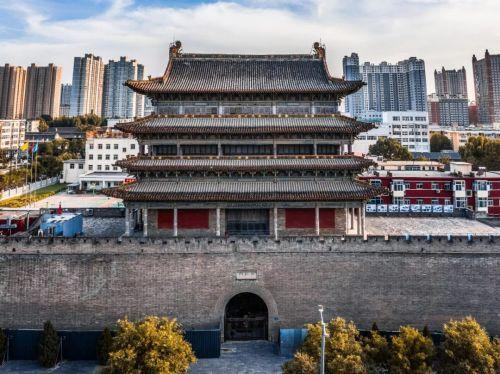
地标名称：拱极门
所在城市：太原市·杏花岭区